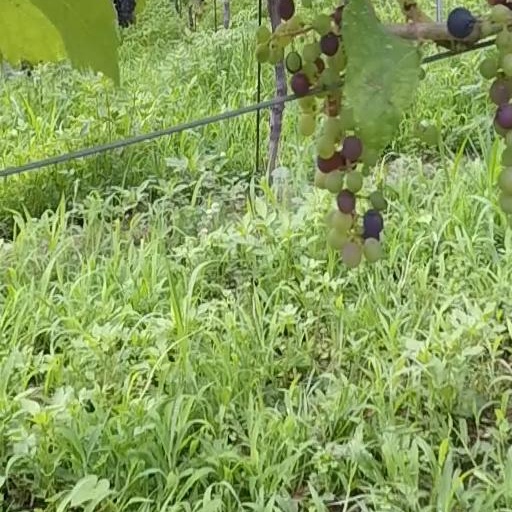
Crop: grape